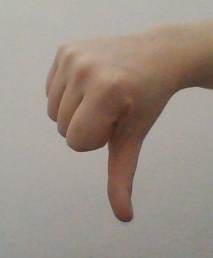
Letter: waw